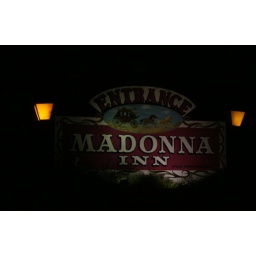
as seen in an episode of the girls nxt door